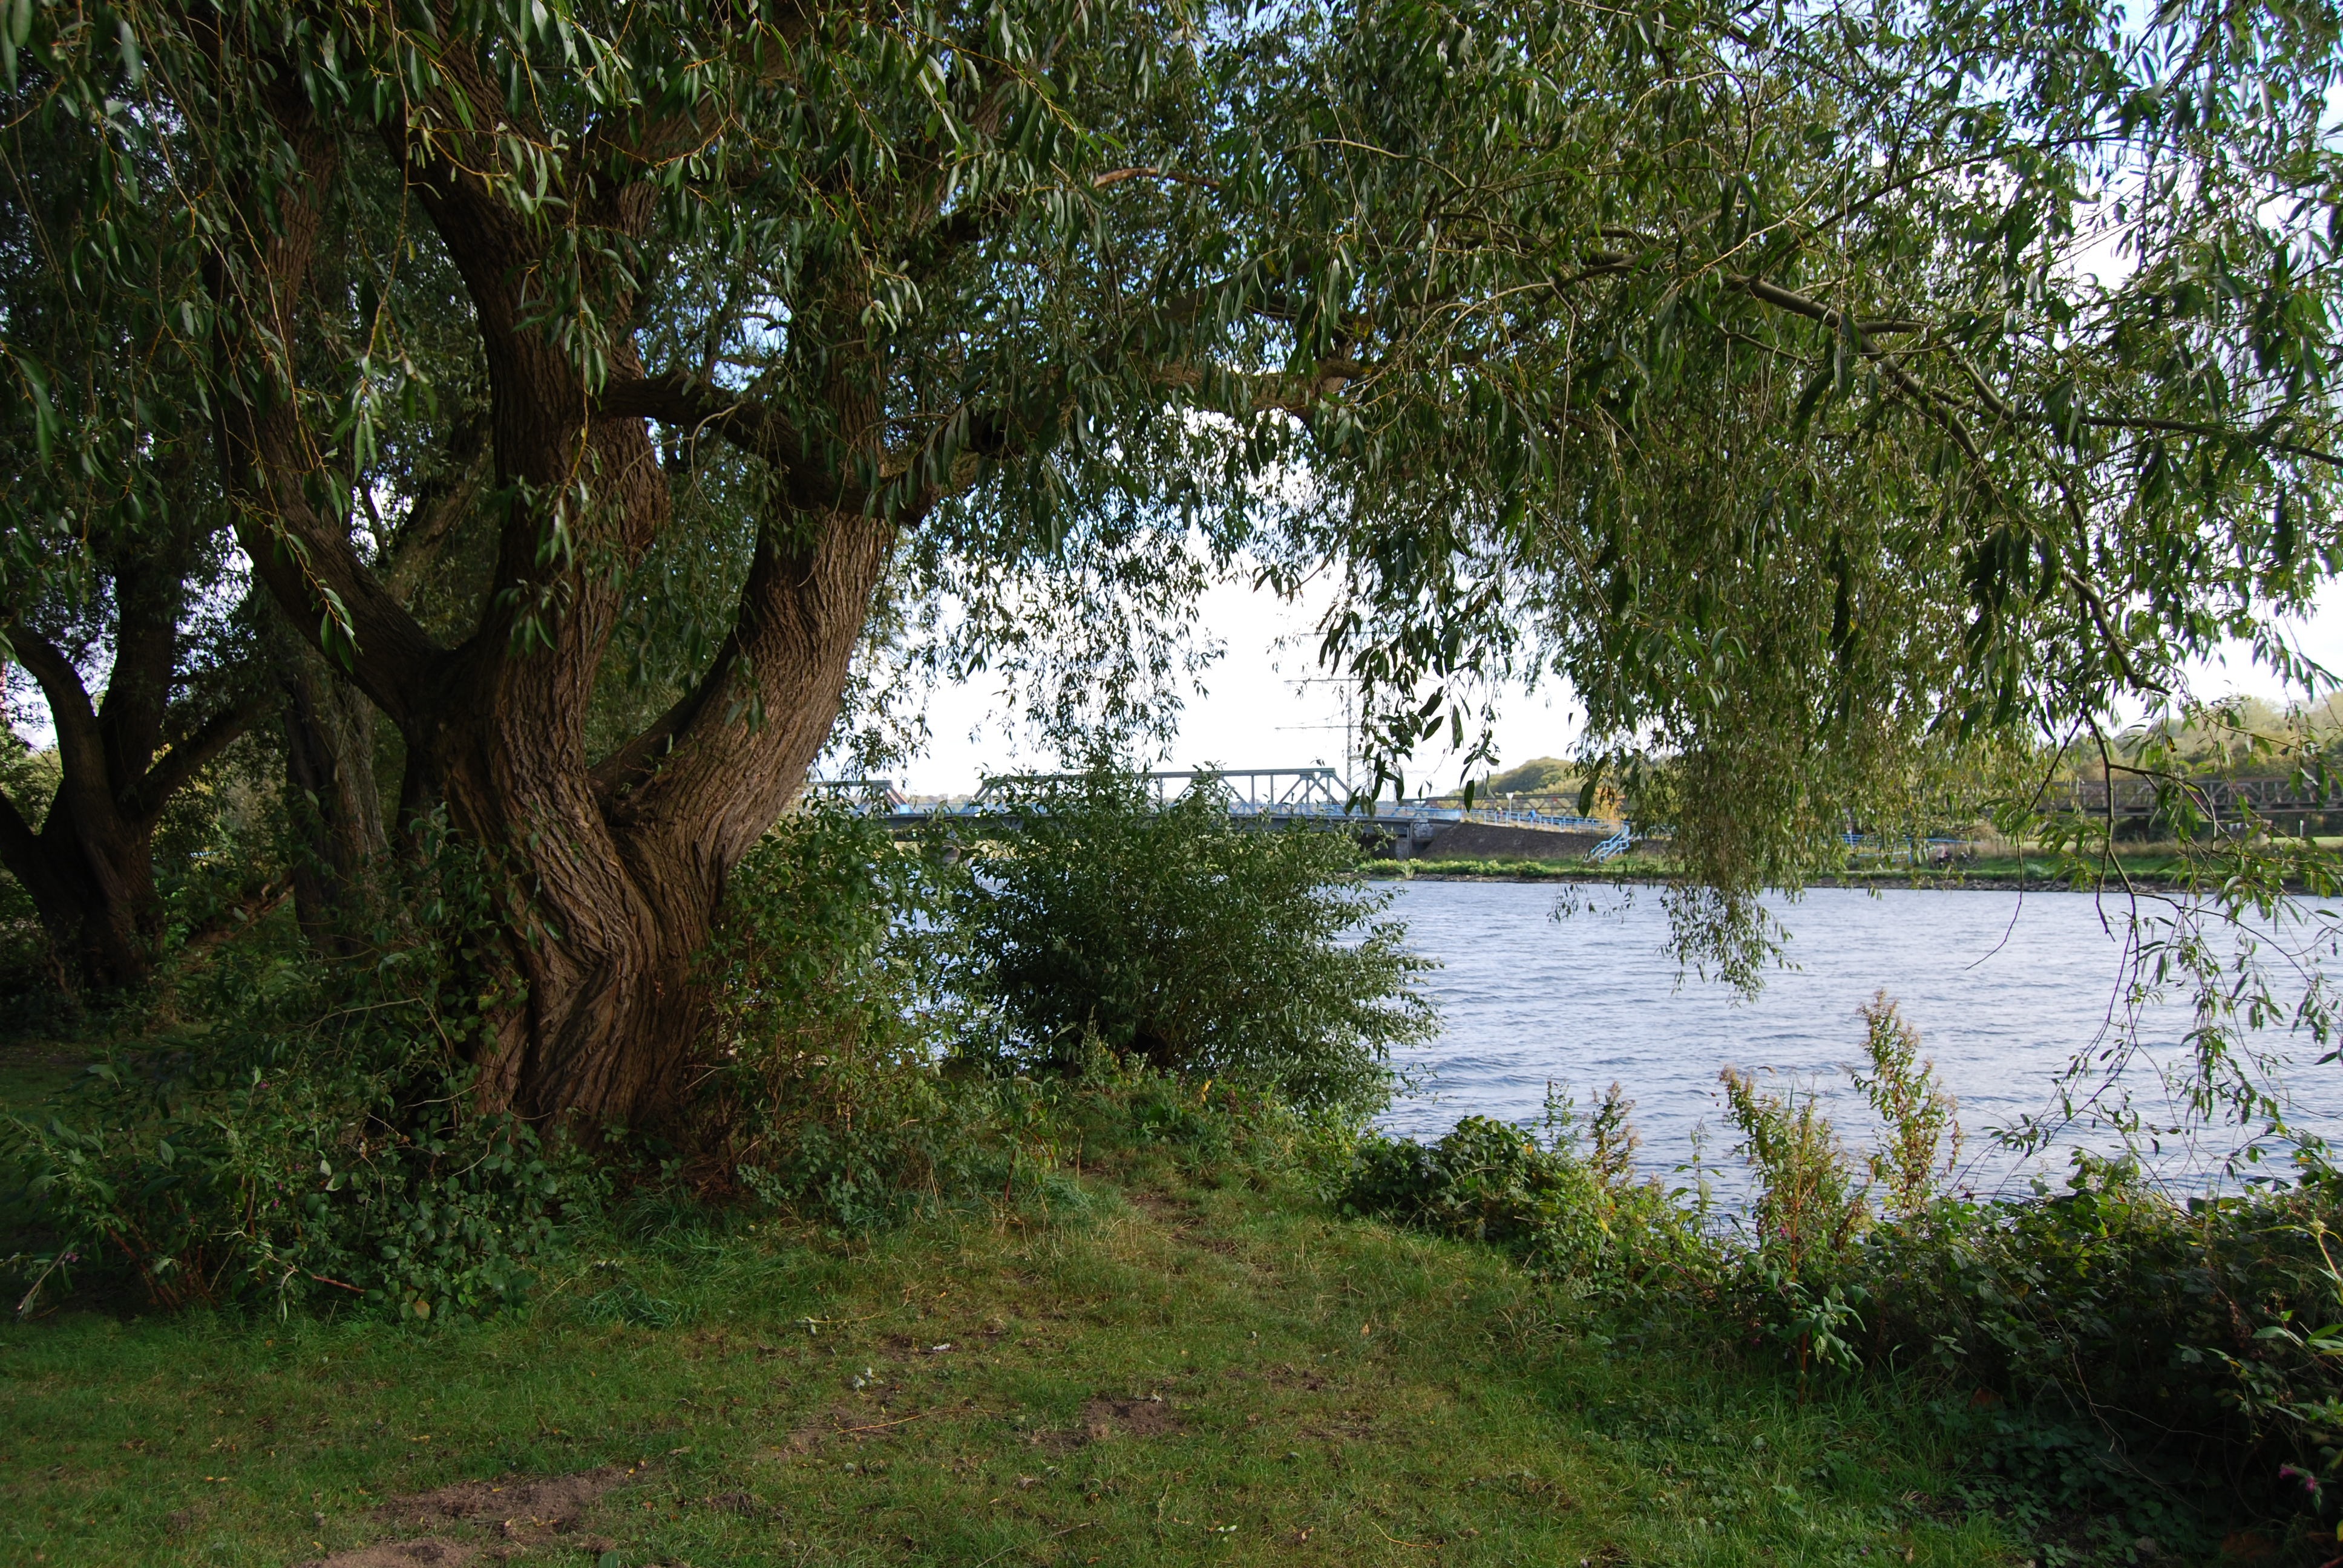
tree, nature, plant, river, summer, pond, waterway, graze, trees, wetland, woodland, habitat, idyll, ecosystem, ruhr, uferweg, woody plant, bayou